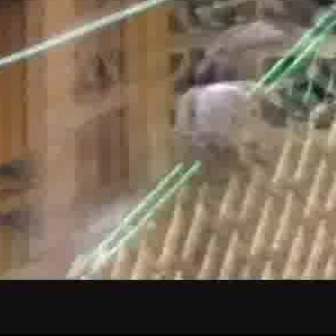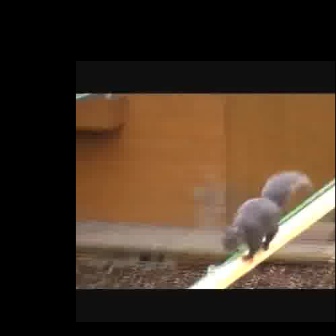
  Please identify the target specified by the bounding box [169,19,316,165] in the first image and locate it in the second image. Return the coordinates in [x_min,y_min,x_max,y_max] format.
Answer: [219,169,312,262]